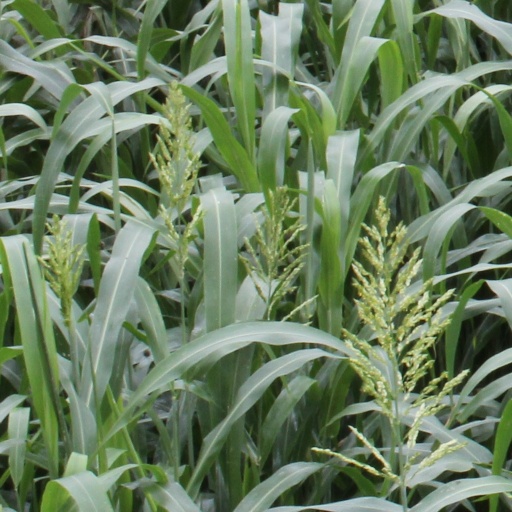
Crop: sorghum